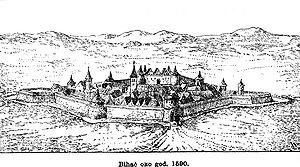
Bihać est une ville située au nord-ouest de la Bosnie-Herzégovine, dans la Fédération de Bosnie-et-Herzégovine et dans le canton d'Una-Sana. Selon les premiers résultats du recensement bosnien de 2013, la ville intra muros compte 43 007 habitants et sa zone métropolitaine, appelée Grad Bihać, 61 186.